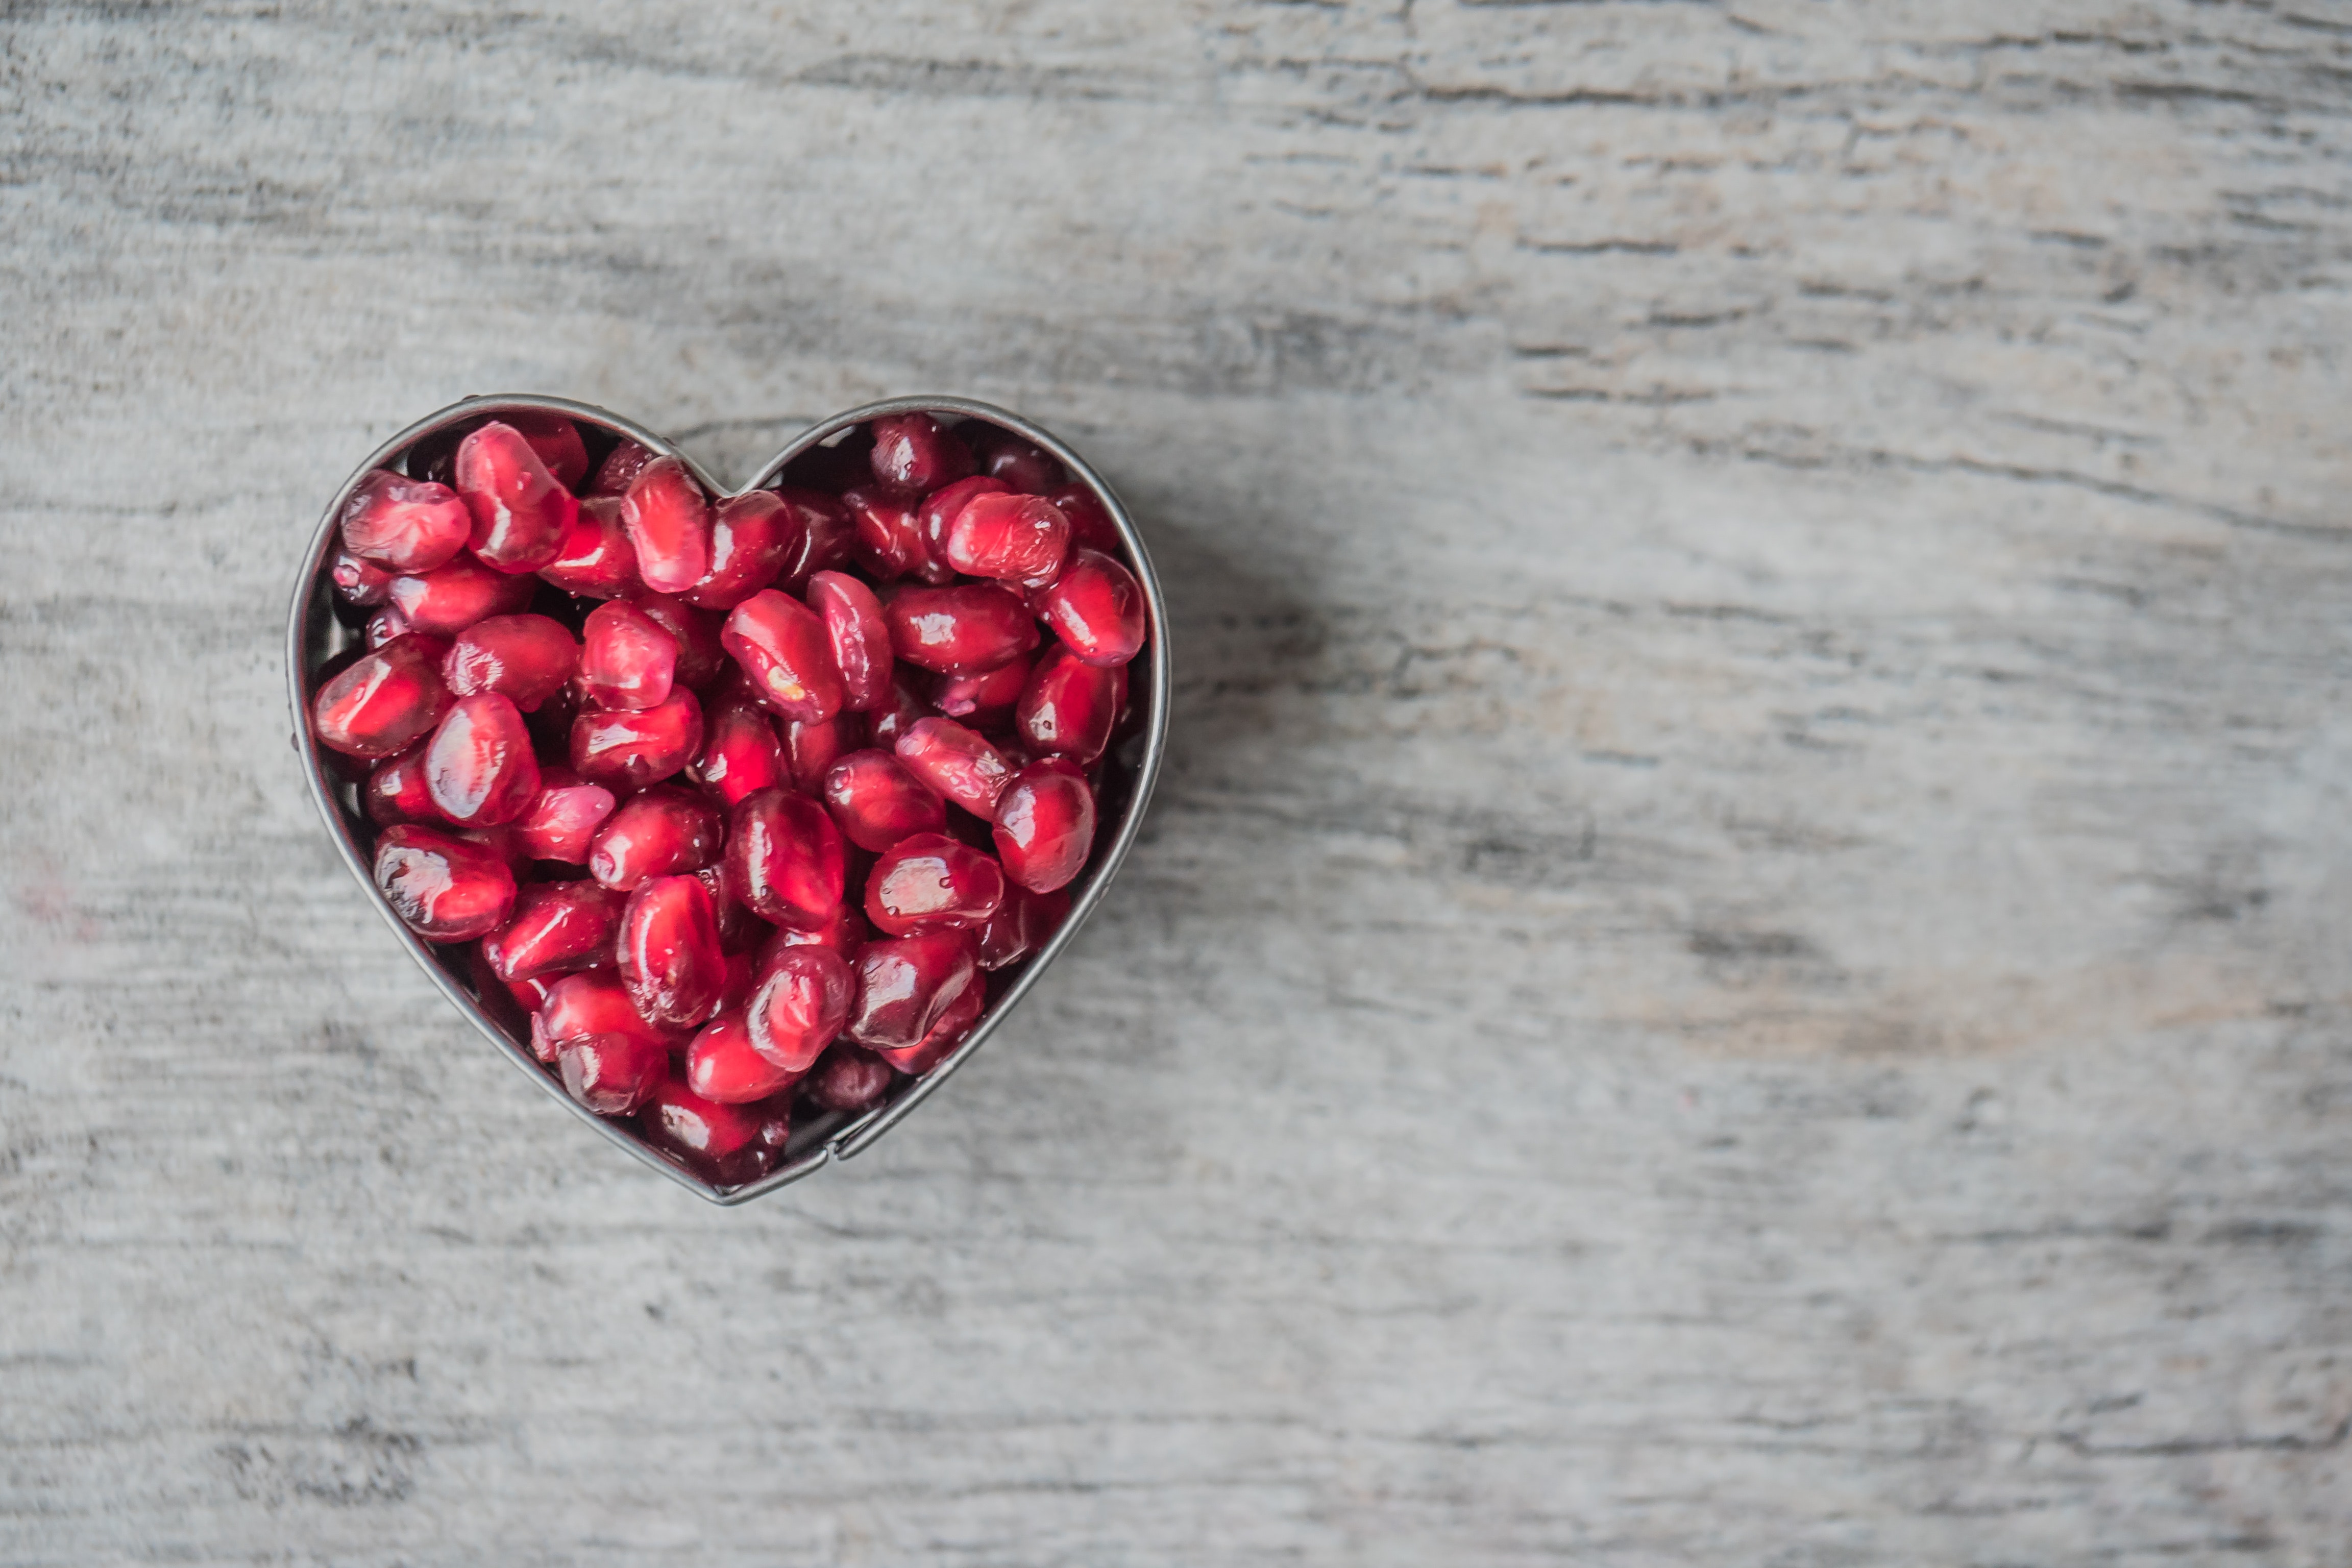
red, heart, superfood, food, love, plant, valentine's day